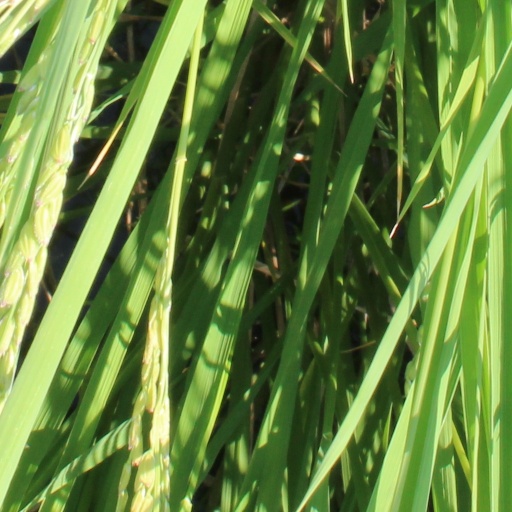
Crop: rice